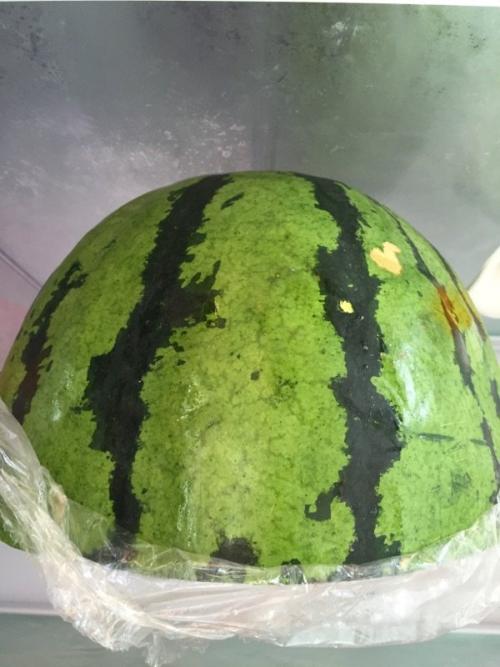
Label: trash